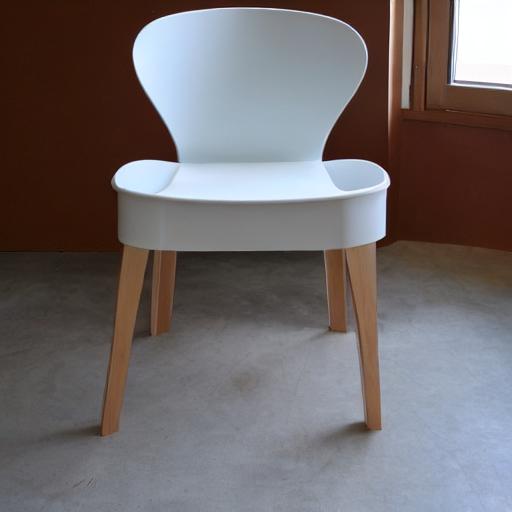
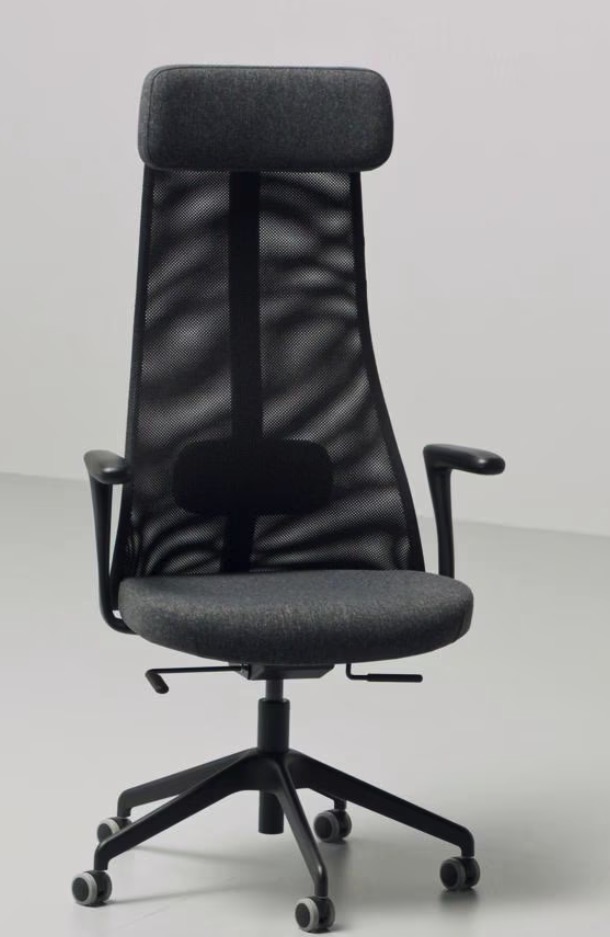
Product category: items_chair
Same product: no